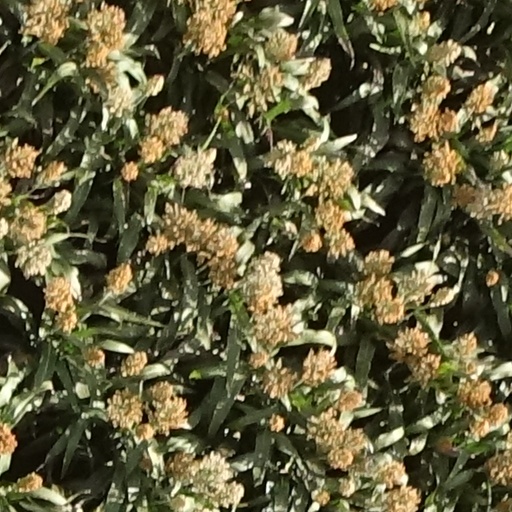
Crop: sorghum